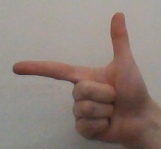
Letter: yaa